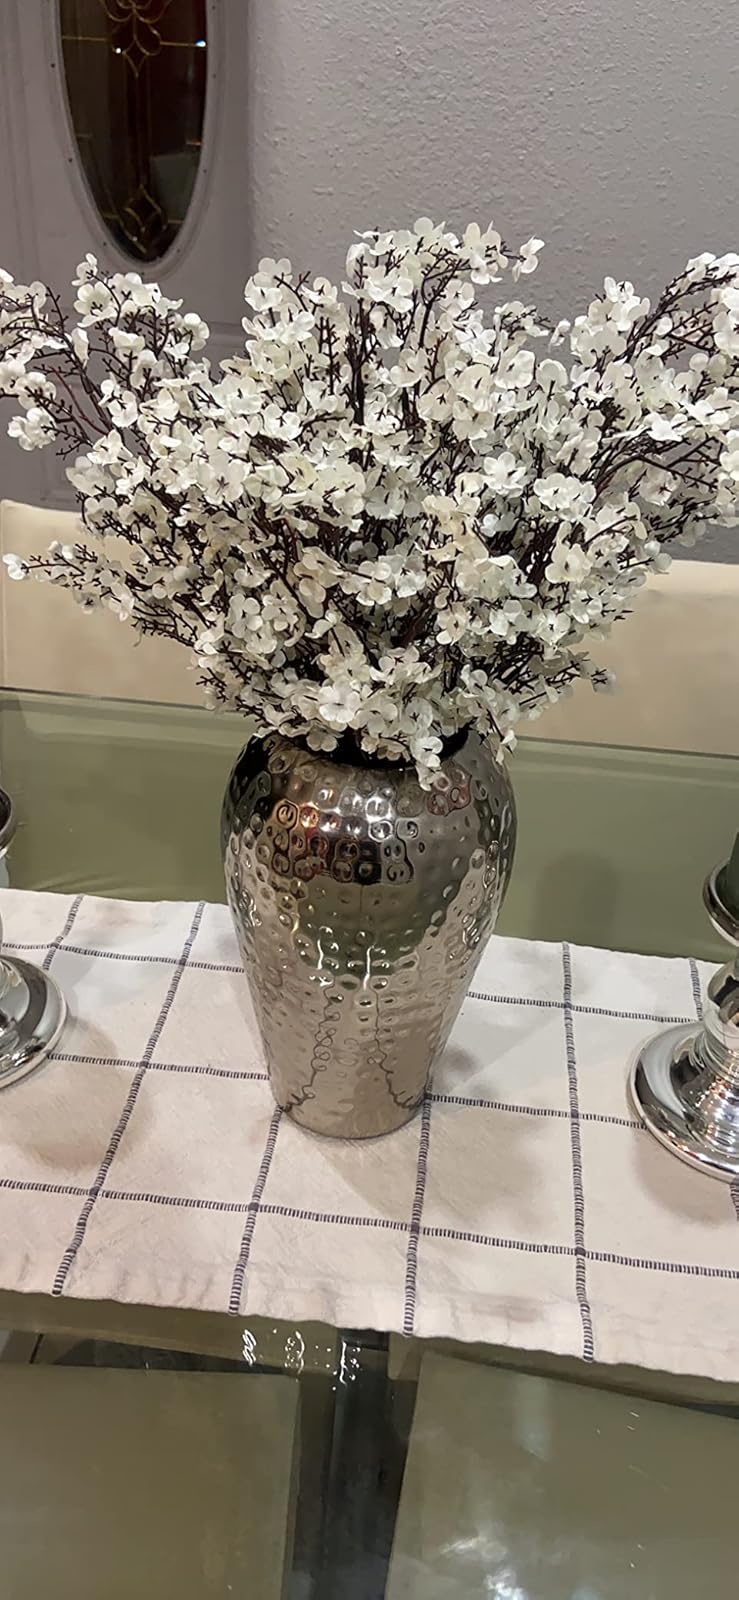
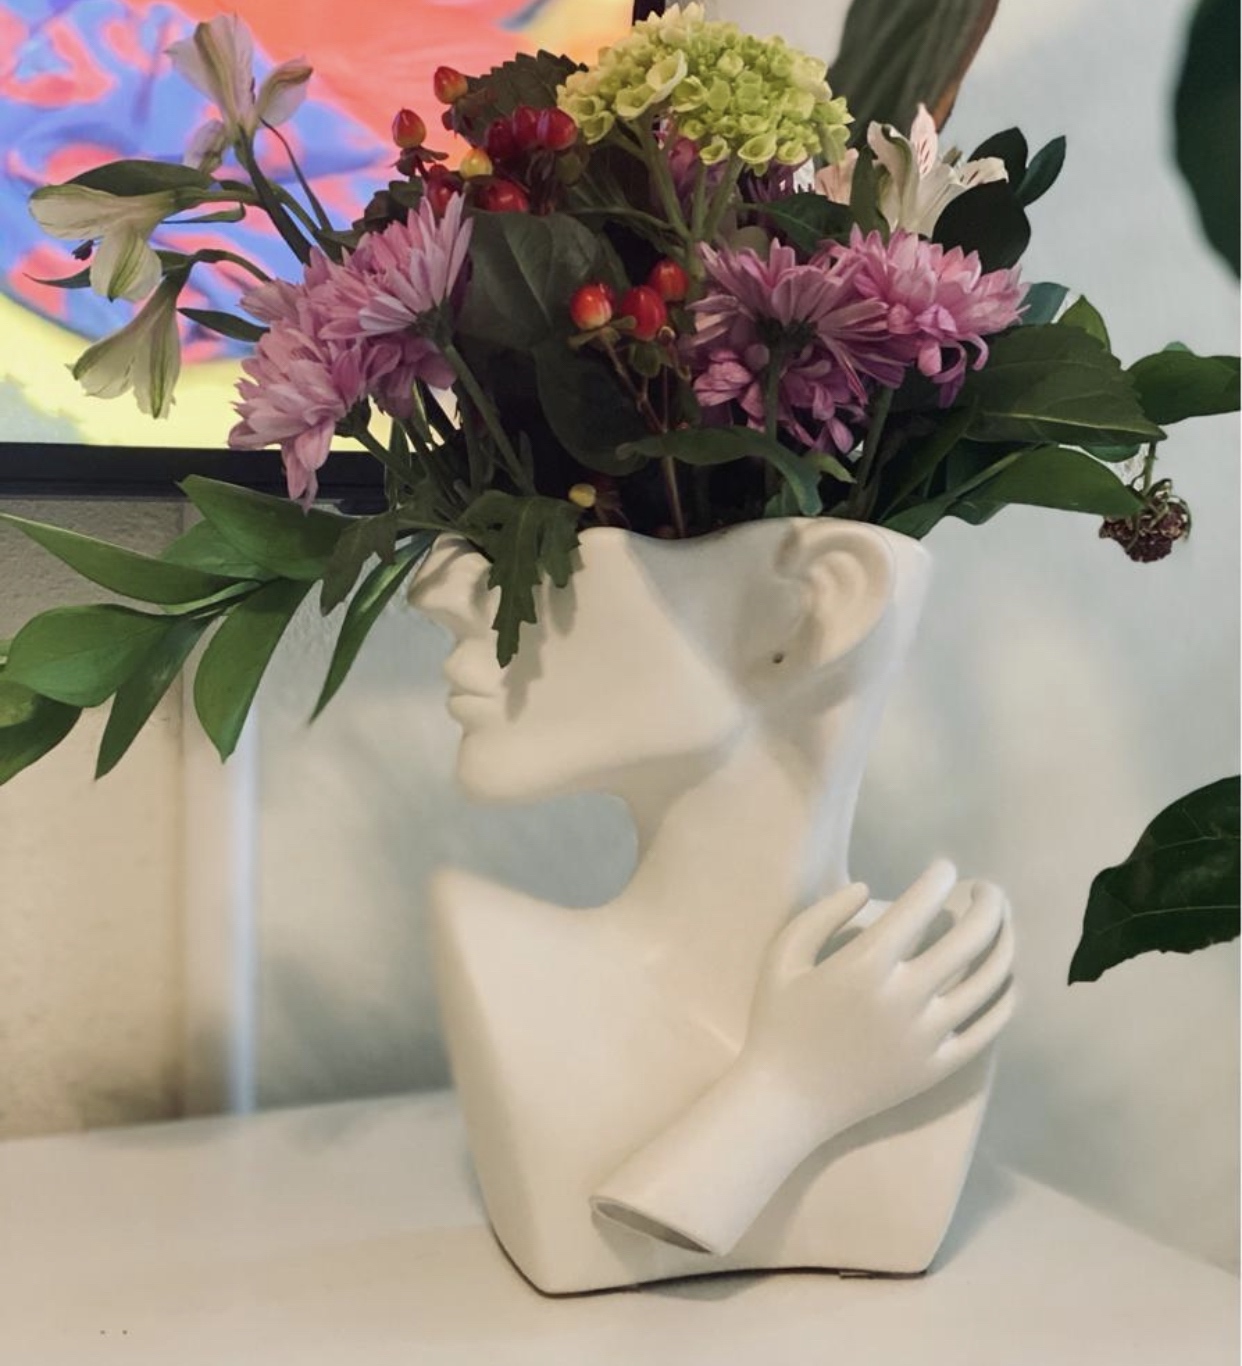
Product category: vase
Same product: no